Ana Pauker

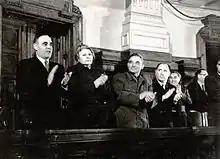
Gheorghe Gheorghiu-Dej, Pauker, Vasile Luca, and Teohari Georgescu at the Great National Assembly in April 1951

Gheorghiu-Dej profited from the anti-Semitism in Stalinist policy closely linked to Joseph Stalin's increasing paranoia, actively lobbying Stalin to take action against the Pauker faction. Gheorghiu-Dej travelled to Moscow in August 1951 to seek Stalin's approval for purging Pauker and her allies in the Secretariat (Vasile Luca and Teohari Georgescu). But archival evidence has led Vladimir Tismăneanu to conclude that "Ana Pauker's downfall did not occur merely, or even primarily, because of Gheorghiu-Dej's skillful maneuvering—as some Romanian novels published in the 1980s would have us believe—but foremost because of Stalin's decision to initiate a major political purge in Romania." Pauker, Luca, and Georgescu were purged in May 1952, consolidating Gheorghiu-Dej's own grip over country and Party.